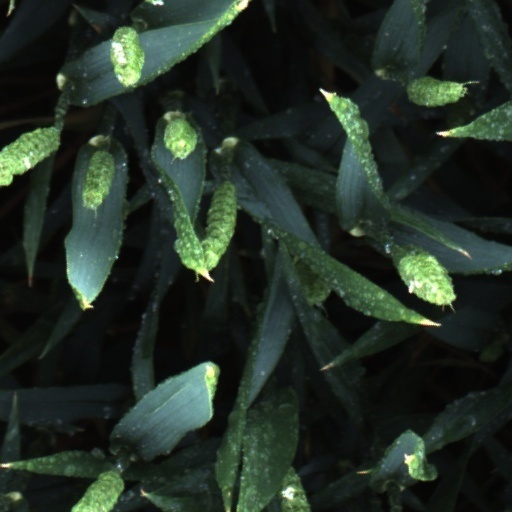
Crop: wheat